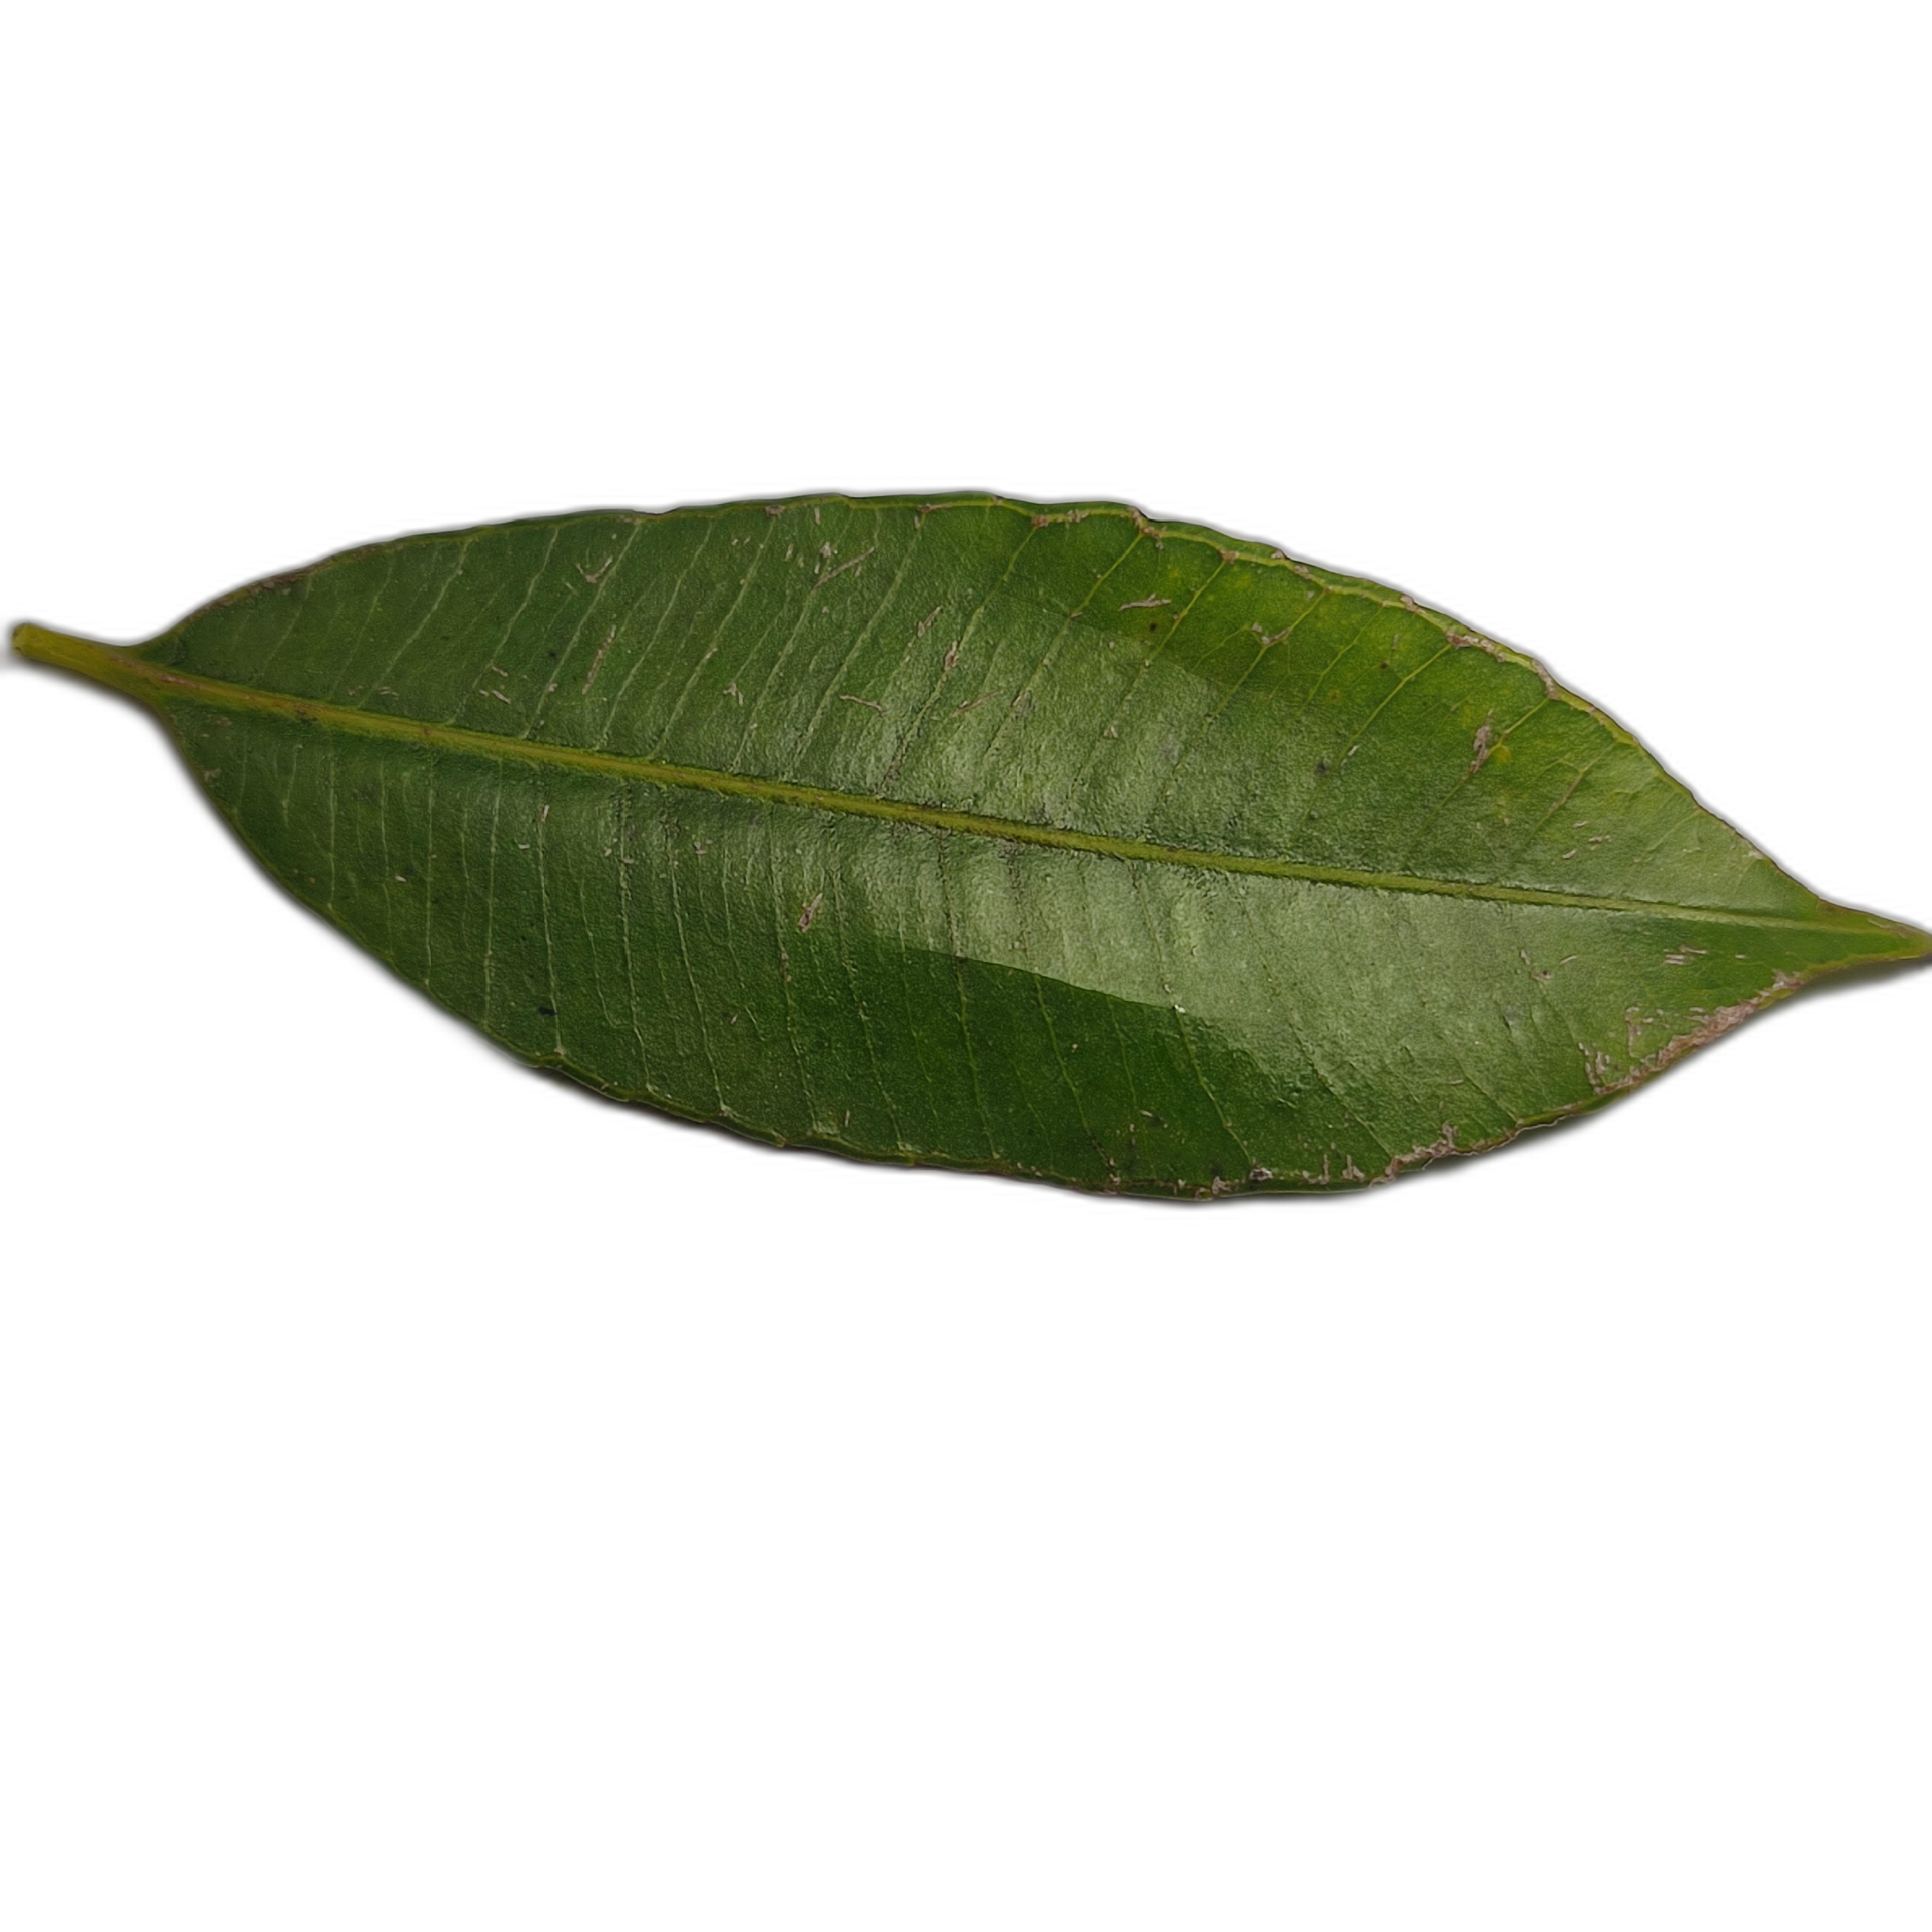
Label: healthy